Offshore financial centre

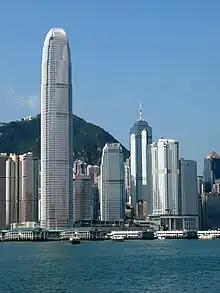
International Finance Centre, Hong Kong. Hong Kong is the third largest Sink OFC, and is the eighth largest global tax haven.

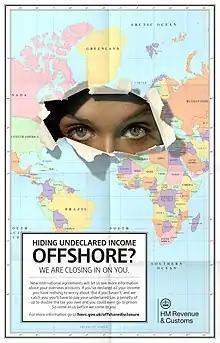
HM Revenue and Customs offshore evasion poster, February 2014

While from 2010 onwards, some researchers began to treat tax havens and OFCs as practically synonymous, the OECD and the EU went in a different direction depending on their desired outcome. By 2017, and after many years of regulatory changes in OFCs and some onshore IFCs, the OECD's list of "tax havens" only contained Trinidad & Tobago, which is not a prominent international financial centre. Signally, EU members are routinely not screened by activists including the EU itself. Oxfam, which has entities and activities in jurisdictions such as Lichtenstein, Luxembourg, Netherlands and Delaware, has become a prominent critic of OFCs and has produced reports with the Tax Justice Network, to try to depict their point of view. These are widely discredited by professionals and academics and prominent TJN leaders resigned complaining that the reports were not compiled by knowledgeable tax experts and were manufactured to present a desired outcome, which detracts from good faith efforts to curb BEPS, aggressive tax planning and illicit funds flows.